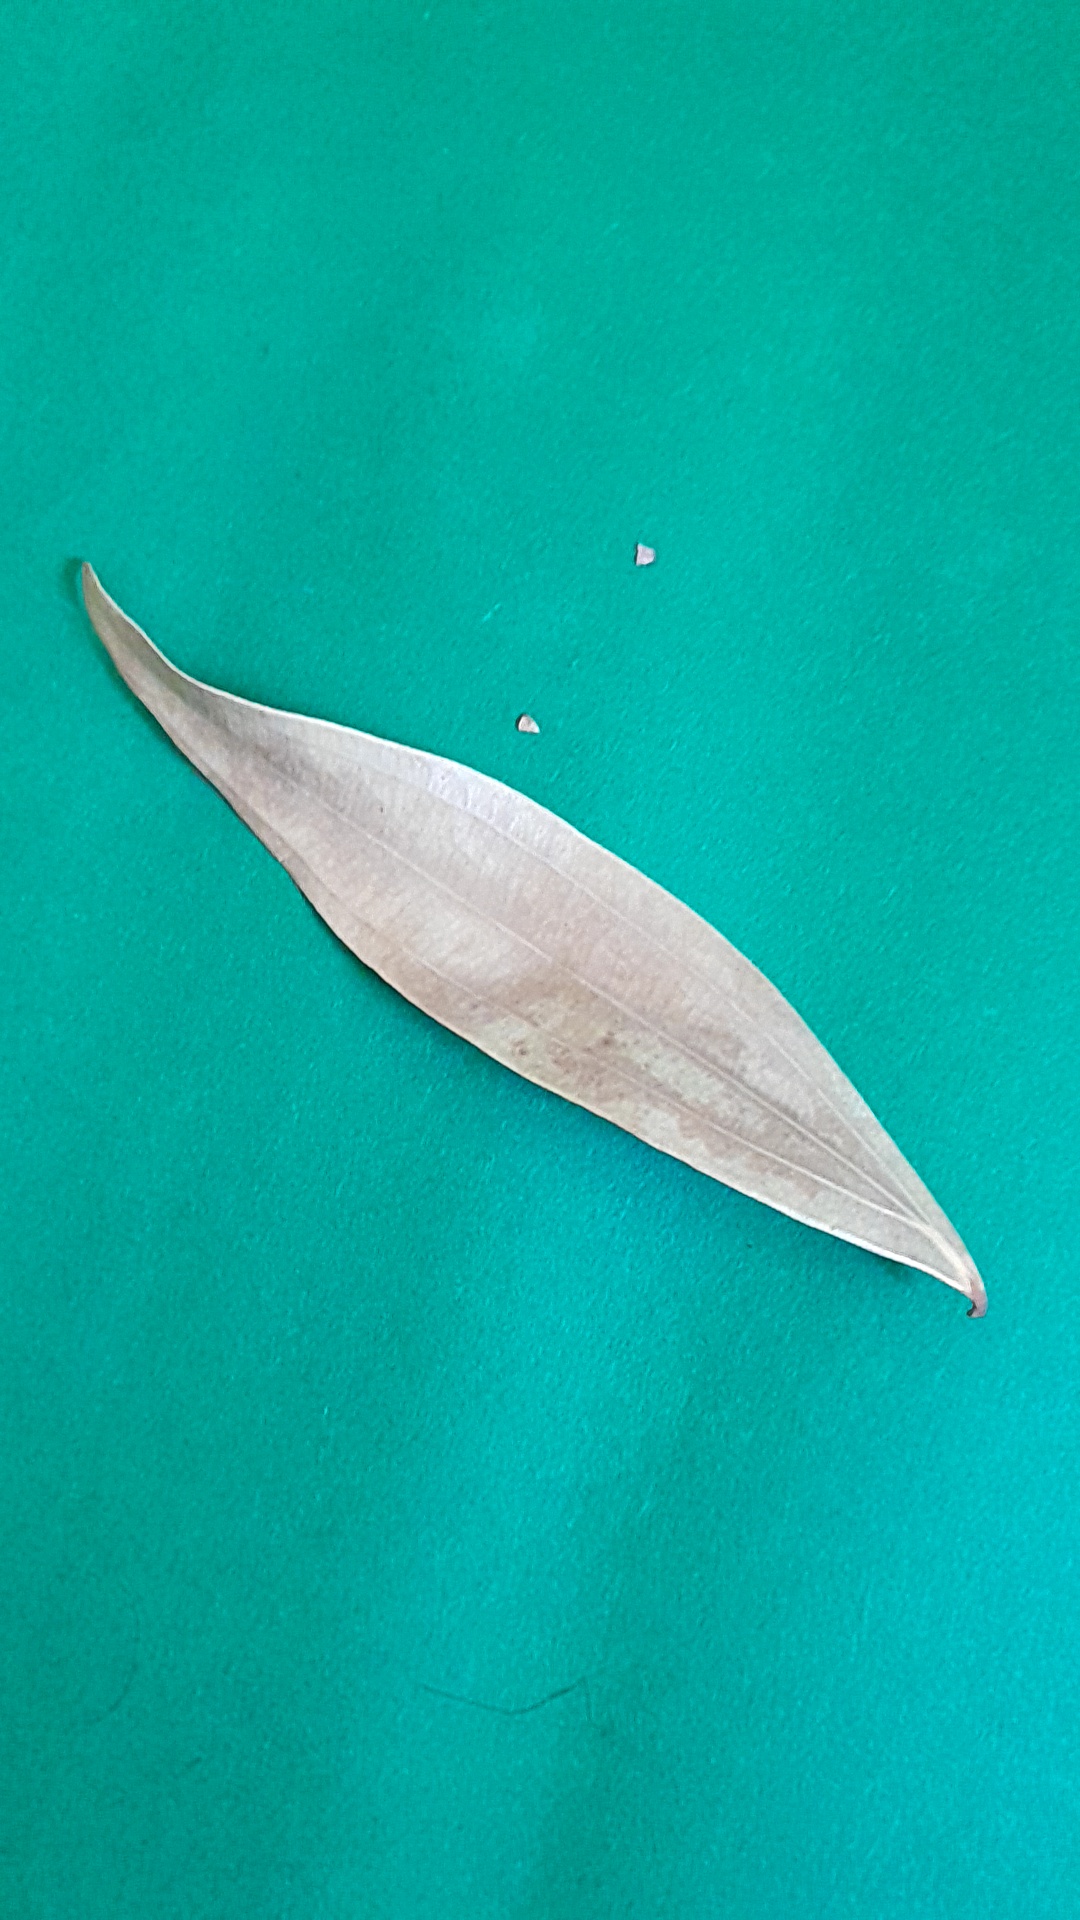
Label: Dry Leaf